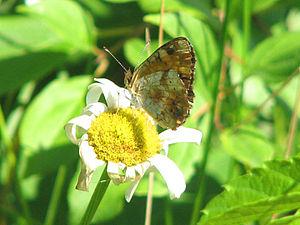
Le Croissant nordique est une espèce d'insectes lépidoptères de la famille des Nymphalidae, de la sous-famille des Nymphalinae et du genre Phyciodes.